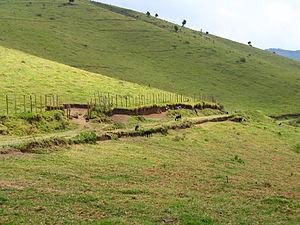
Chèvres dans les collines de Gishwati (Rwanda)